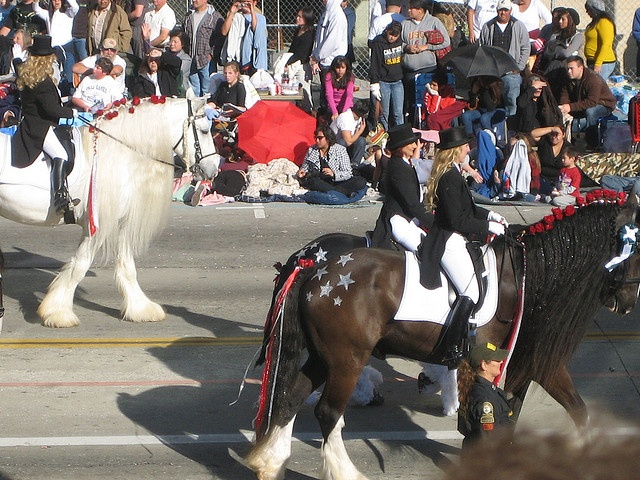
horses caryring people on the street while others are seated
a couple of horses being led down a road
A group of people standing and sitting on the sidewalk, watching a parade with horses.
A group of women riding on the backs of horses.
Several clydesdale horses with people dresses in top hats and coats riding the horses on a street lined with people.